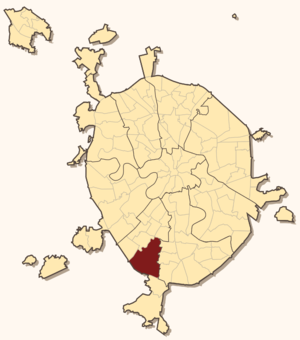
Iassenevo est un district municipal de la ville de Moscou, dépendant administrativement du district administratif sud-ouest.